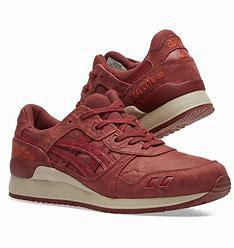
Brand: Asics
Model: Gel Lyte 3